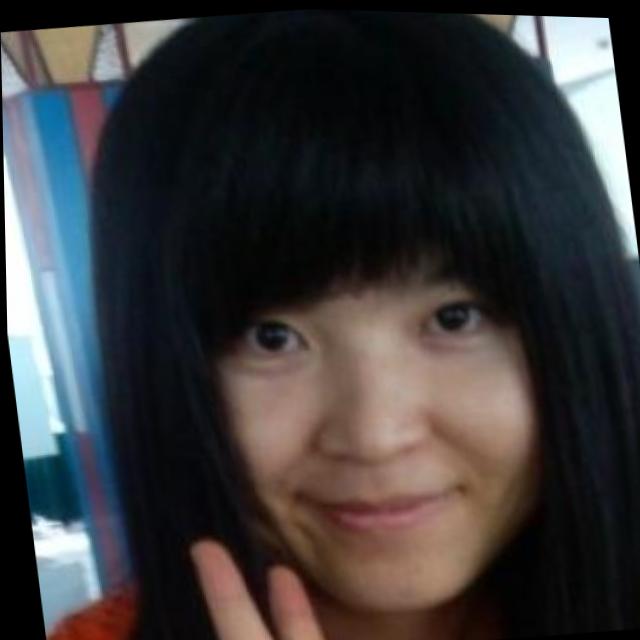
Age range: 21-44